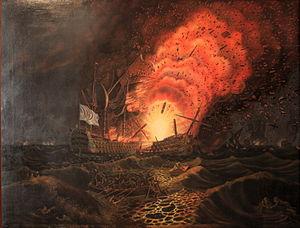
Le César est un vaisseau de ligne de 74 canons à deux ponts de la Marine royale française. Commandé au printemps 1767 aux chantiers navals de Toulon, il est lancé le 3 août 1768. Il est activement engagé dans la Guerre d'Indépendance américaine à la fin de laquelle il est perdu au combat.
La bataille des Saintes se déroule du 9 avril au 12 avril 1782, pendant la guerre franco-anglaise, entre une flotte britannique dirigée par George Rodney et une flotte française dirigée par le comte de Grasse. La flotte britannique en sort victorieuse. L'affrontement fut baptisé du nom des îles des Saintes, un archipel séparé de la Basse-Terre en Guadeloupe par le canal des Saintes.